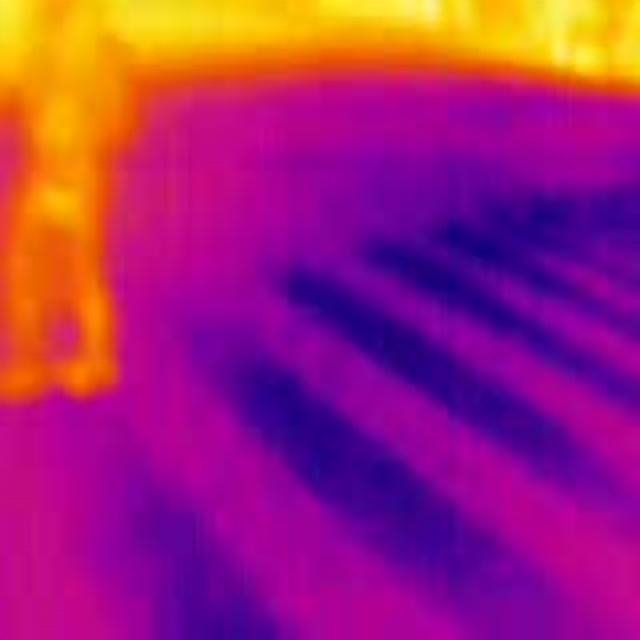
Detected objects:
label: person